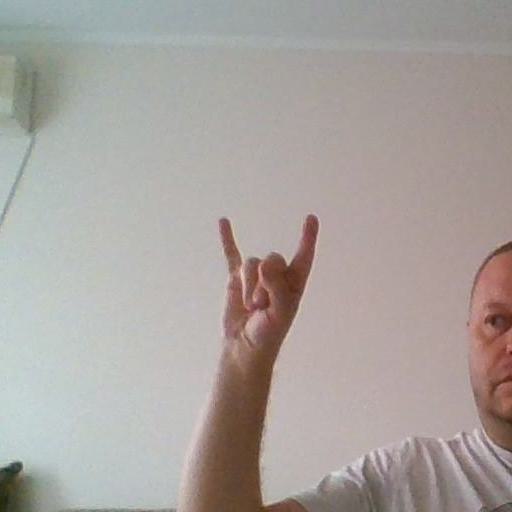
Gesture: rock